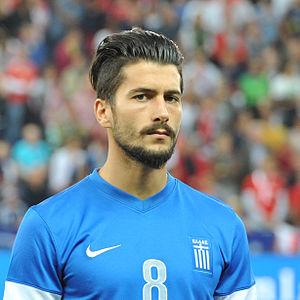
Panagiotis Kone, né le 26 juillet 1987 à Tirana, est un footballeur grec, d'origine albanaise. Il évolue au poste de milieu de terrain au Western United.